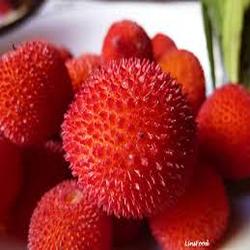
Label: Strawberry